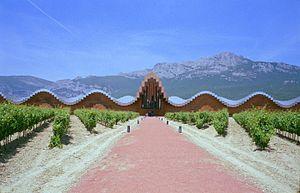
Vignoble des caves Ysios Rioja
En viticulture, le chai est le lieu où se déroule la vinification.